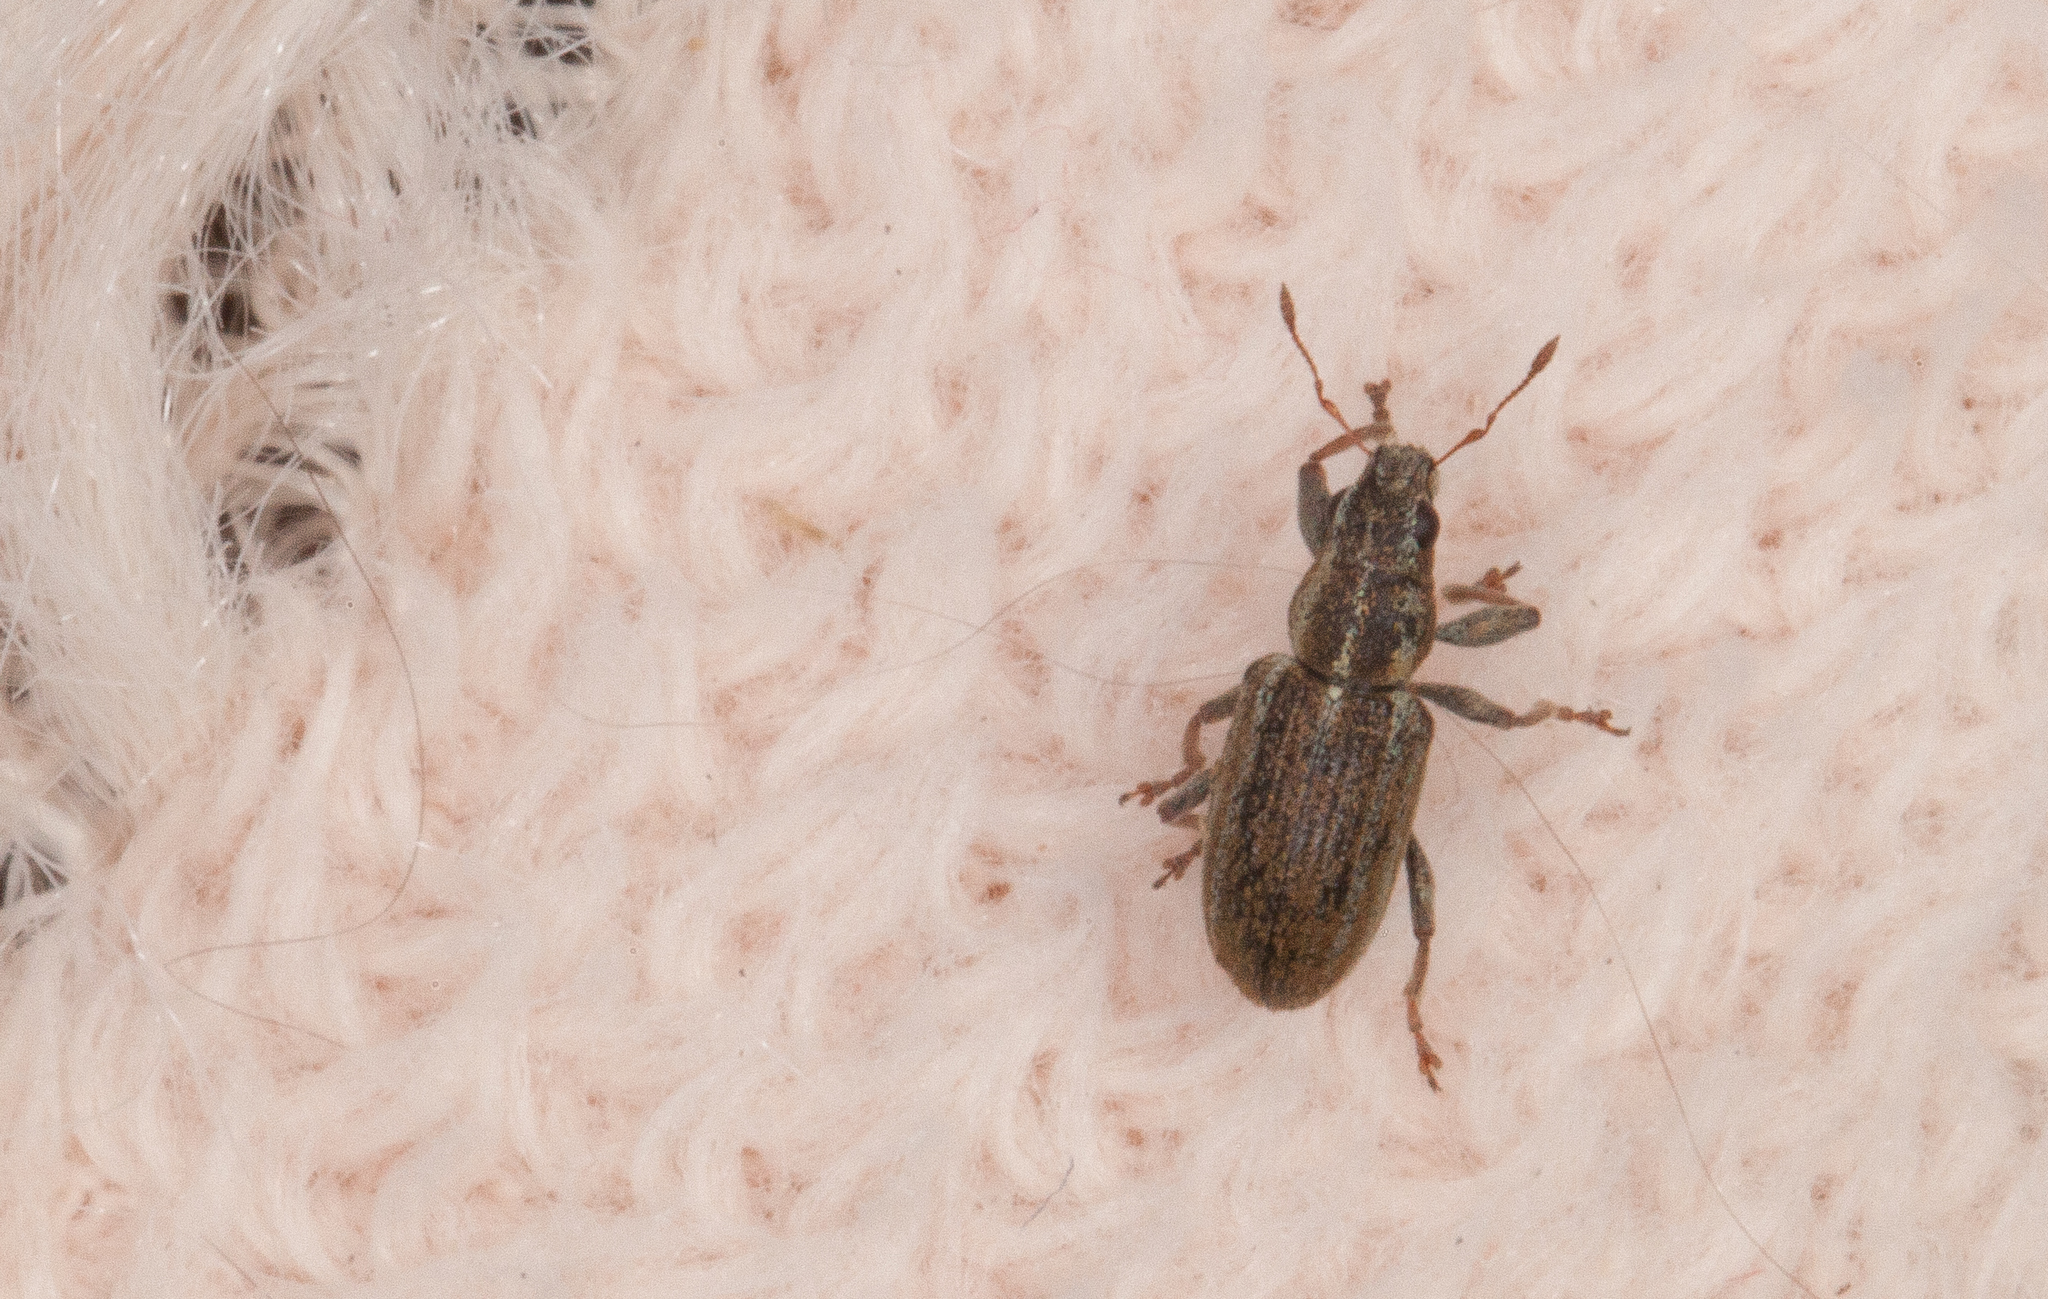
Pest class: pea_leaf_weevil